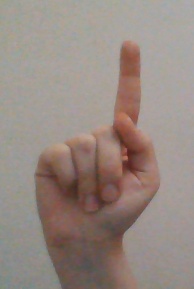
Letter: bb